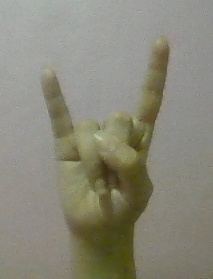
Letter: la